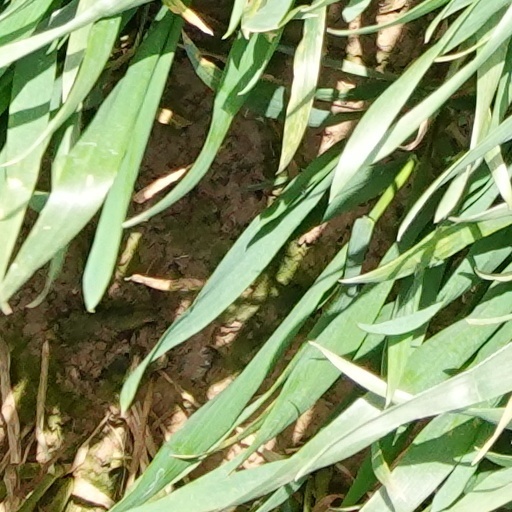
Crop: wheat